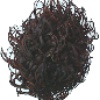
Label: Rambutan 1